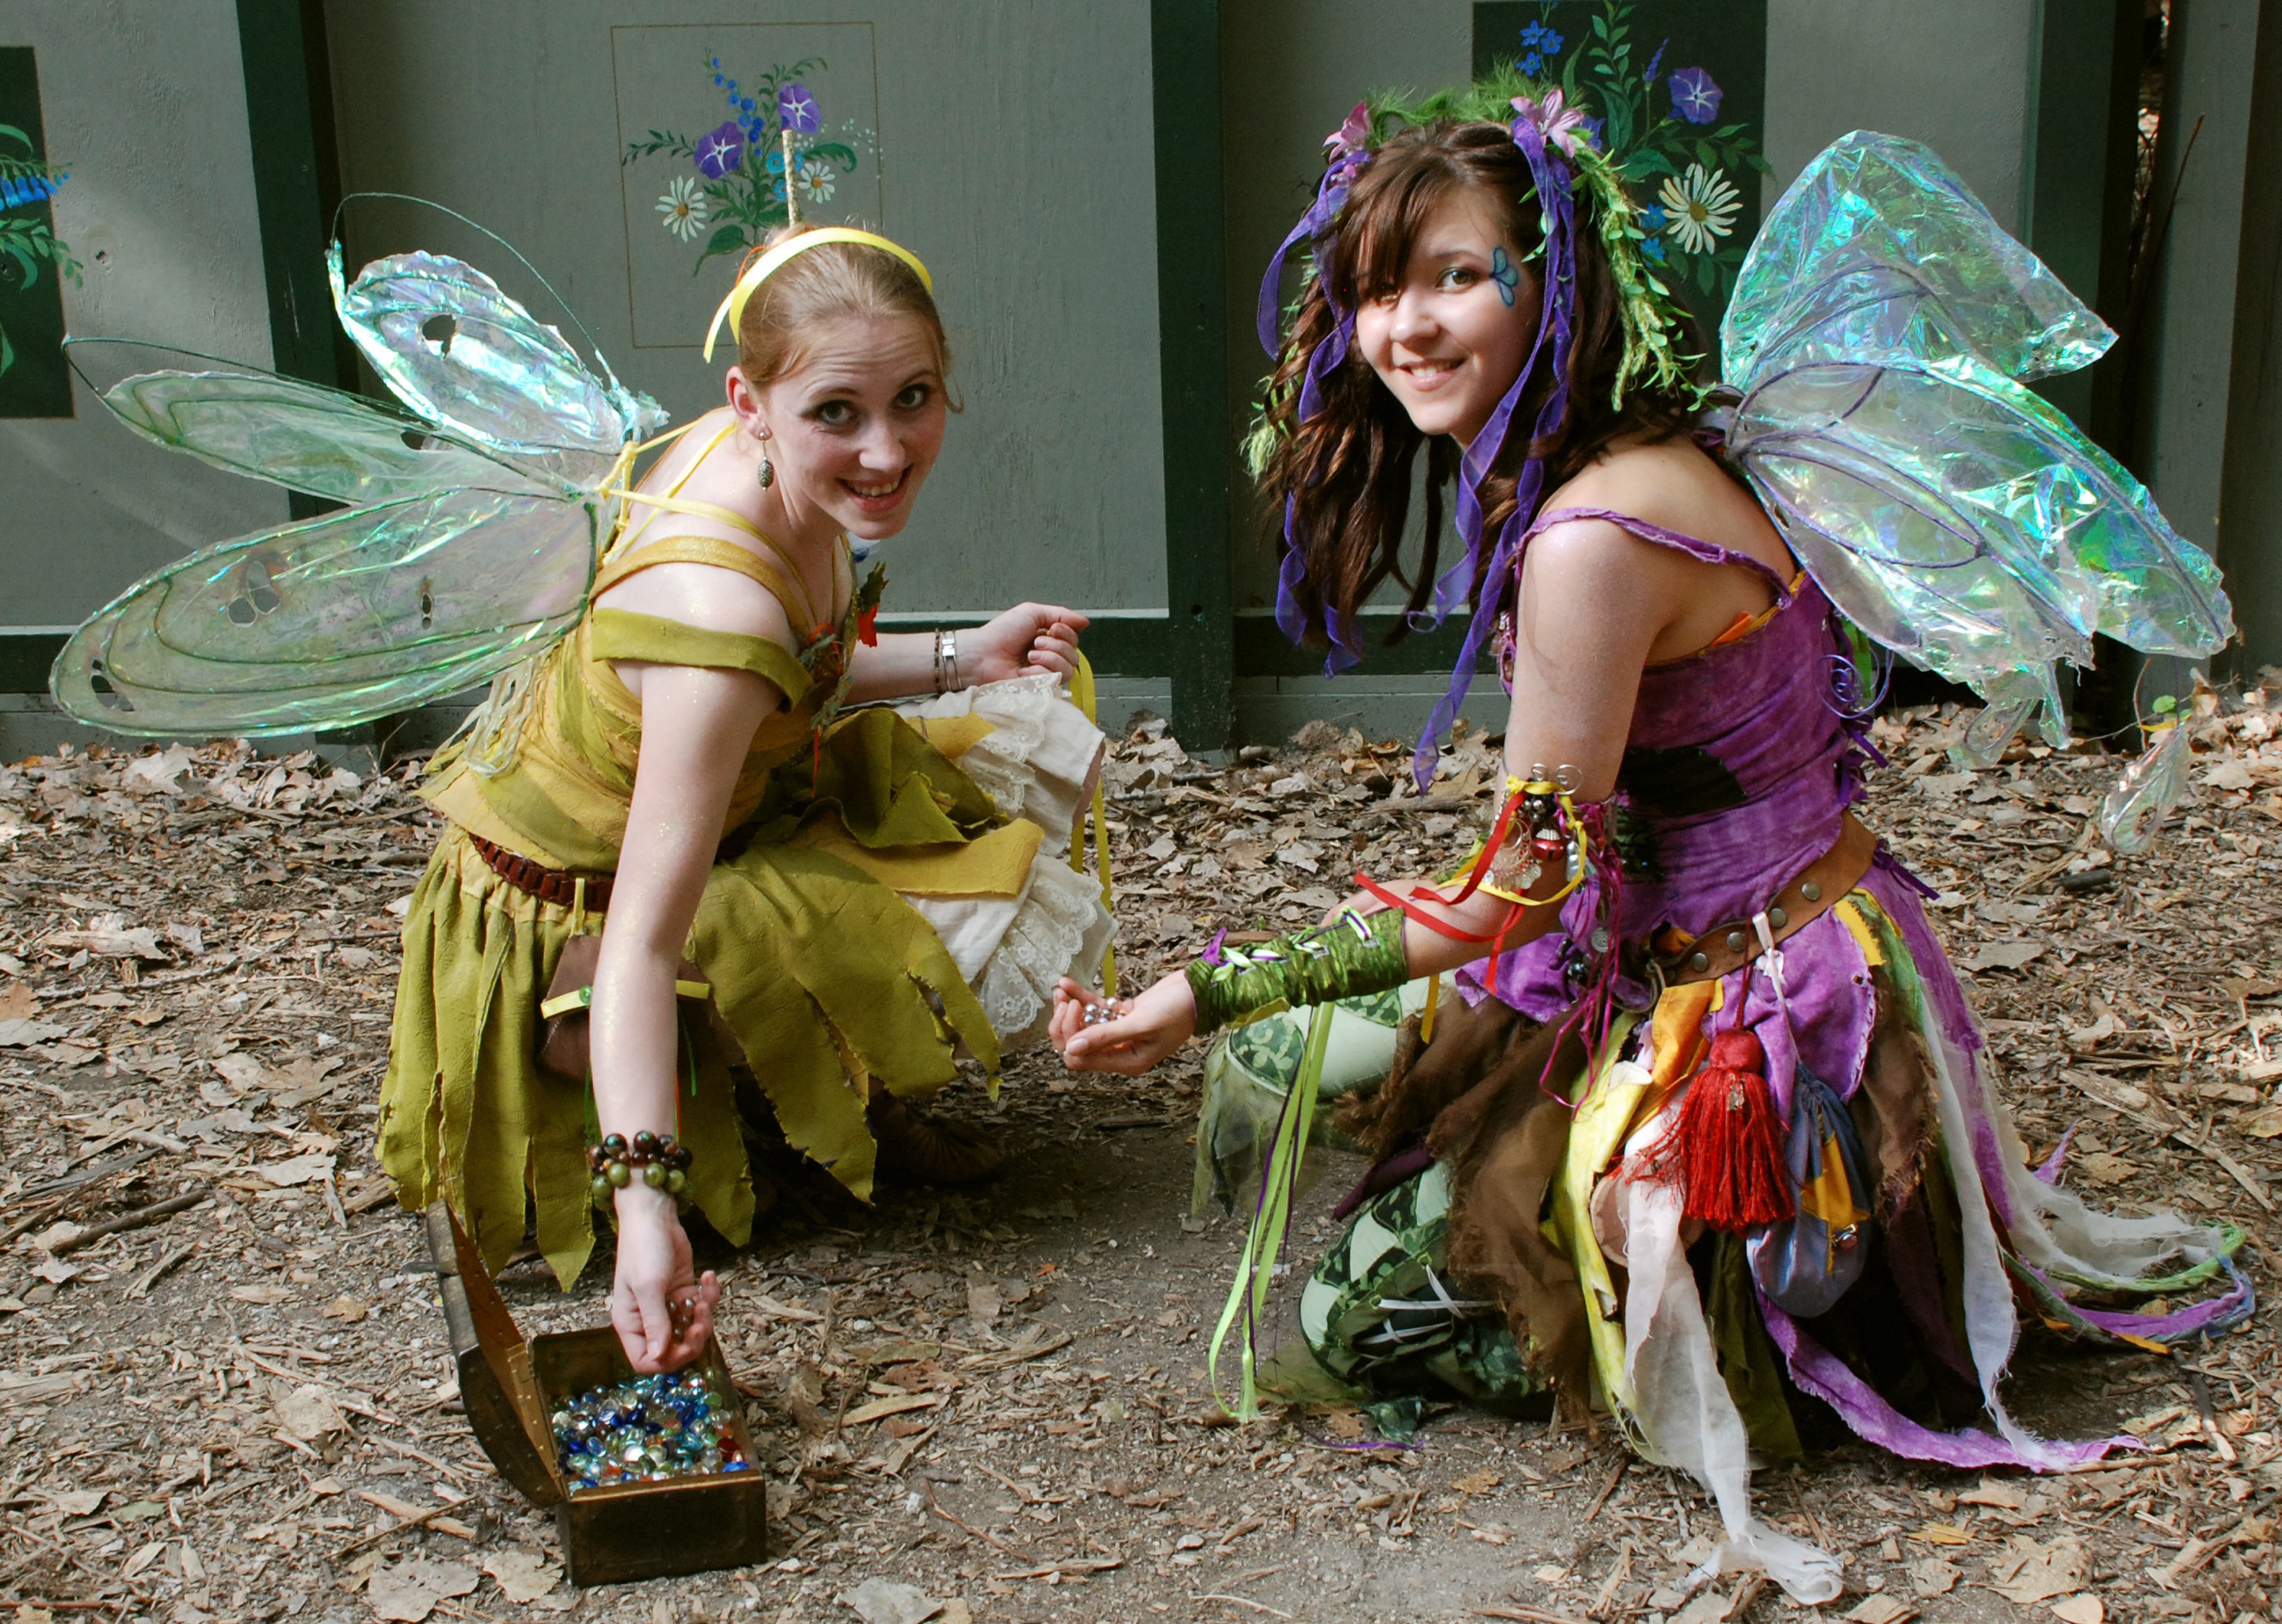
girl, woman, dress, costume, games, magical, fairy, fictional character, fantasy girl